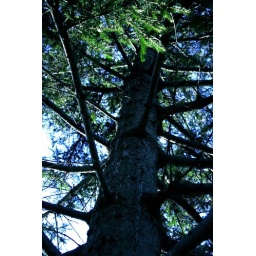
pine in yo face